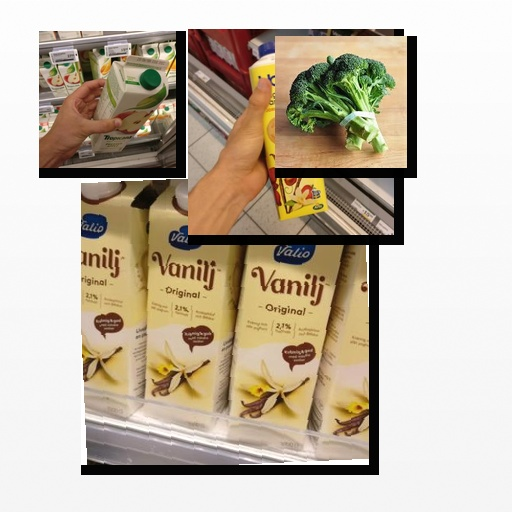
Food items: apple_juice, strawberry_yogurt, vanilla_yogurt, broccoli